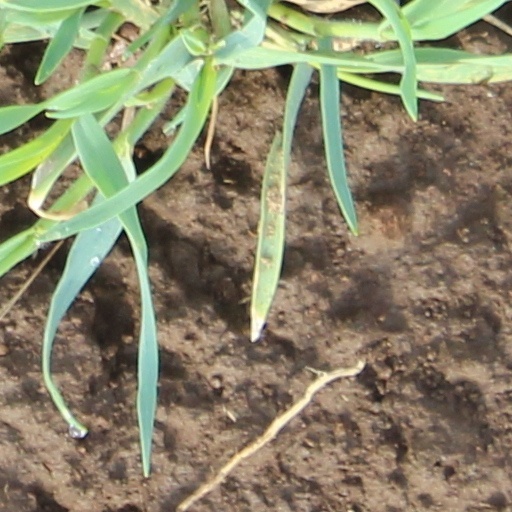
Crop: wheat